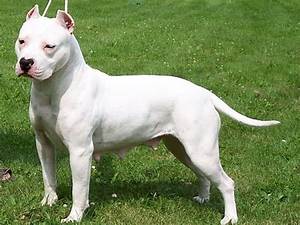
Label: cane